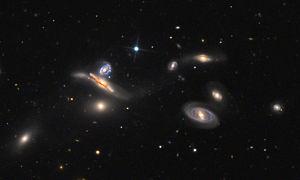
NGC 3746 est une galaxie spirale barrée située dans la constellation du Lion à environ 411 millions d'années-lumière de la Voie lactée. NGC 3746 a été découvert par l'astronome britannique Ralph Copeland en 1874.
NGC 3753 est une vaste galaxie spirale située dans la constellation du Lion à environ 398 millions d'années-lumière de la Voie lactée. NGC 3753 a été découvert par l'astronome britannique Ralph Copeland en 1874.
NGC 3751 est une galaxie lenticulaire située dans la constellation du Lion à environ 428 millions d'années-lumière de la Voie lactée. NGC 3751 a été découvert par l'astronome britannique Ralph Copeland en 1874.
NGC 3754 est une galaxie spirale barrée située dans la constellation du Lion à environ 409 millions d'années-lumière de la Voie lactée. NGC 3754 a été découvert par l'astronome britannique Ralph Copeland en 1874. La barre de NGC 3754 est assez visible sur l'image obtenue des données de l'étude SDSS.
NGC 3750 est une galaxie lenticulaire située dans la constellation du Lion à environ 414 millions d'années-lumière de la Voie lactée. NGC 3750 a été découvert par l'astronome britannique Ralph Copeland en 1874.